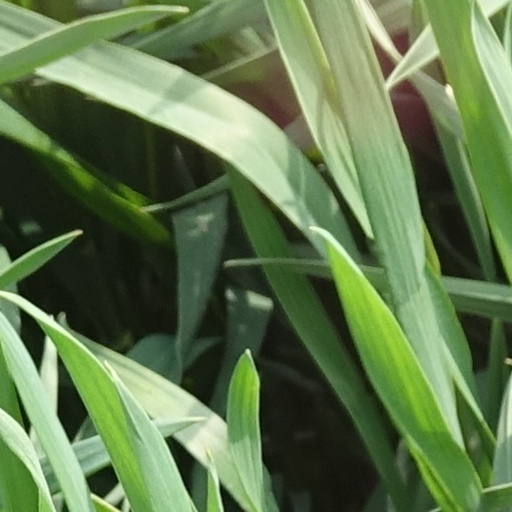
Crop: wheat